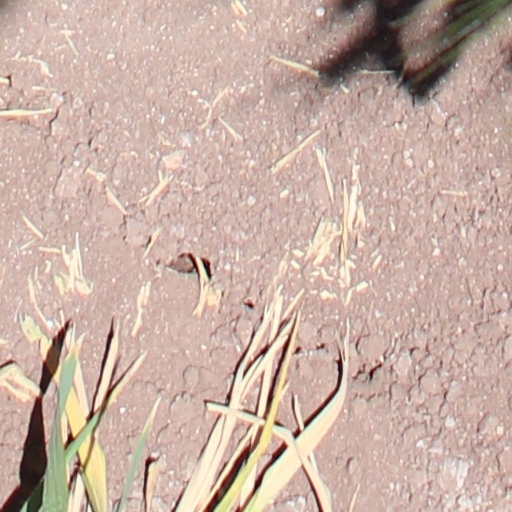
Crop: wheat